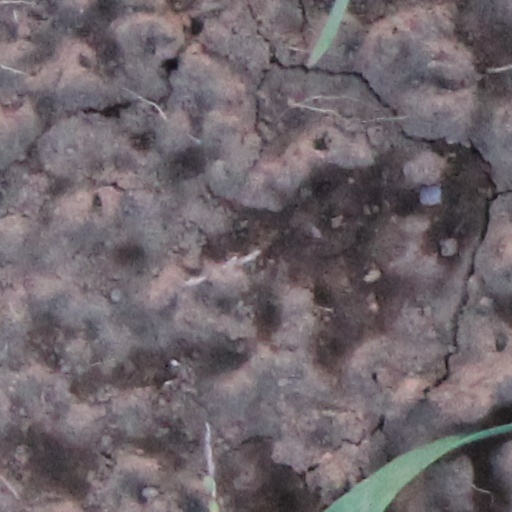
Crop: wheat